Kim Liên Museum

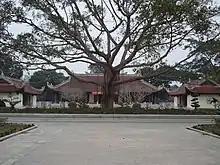
Kim Liên Museum

The Kim Liên Museum is a museum that was the childhood home of Ho Chi Minh in Làng Sen, Kim Liên village, Nam Đàn district, Nghệ An Province, Vietnam.